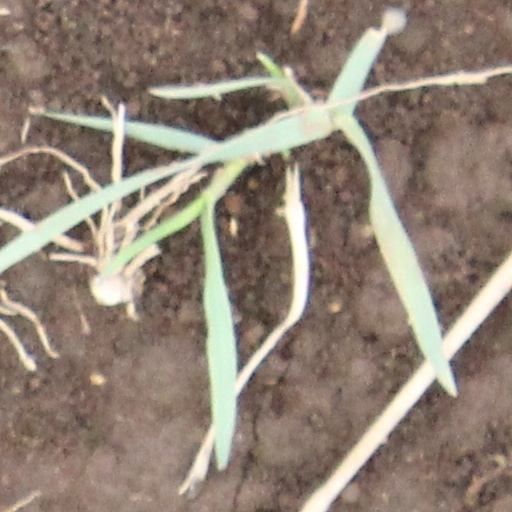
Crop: wheat